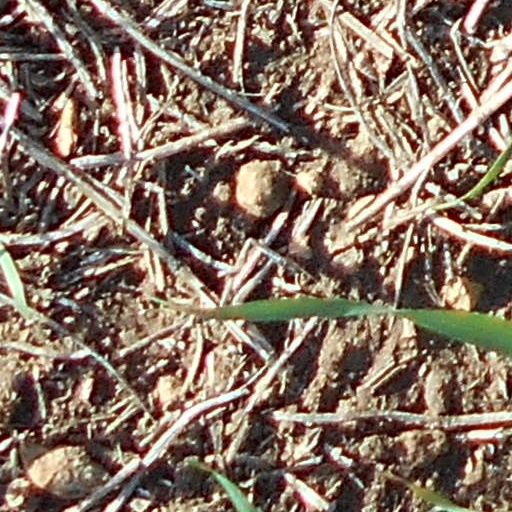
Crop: wheat